Mongols

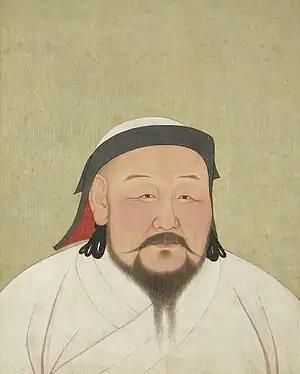
A portrait of Kublai Khan by Araniko (1245–1306)

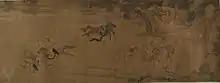
Mongol huntsmen, Ming dynasty

The destruction of the Uyghur Khaganate by the Kirghiz resulted in the end of Turkic dominance in Mongolia. According to historians, Kirghiz were not interested in assimilating newly acquired lands; instead, they controlled local tribes through various "manaps" (tribal leaders). The Khitans occupied the areas vacated by the Turkic Uyghurs bringing them under their control. The Yenisei Kirghiz state was centered on Khakassia and they were expelled from Mongolia by the Khitans in 924. Beginning in the 10th century, the Khitans, under the leadership of Abaoji, prevailed in several military campaigns against the Tang dynastys border guards, and the Xi, Shiwei and Jurchen nomadic groups.